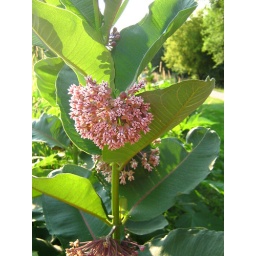
pink flower in the park